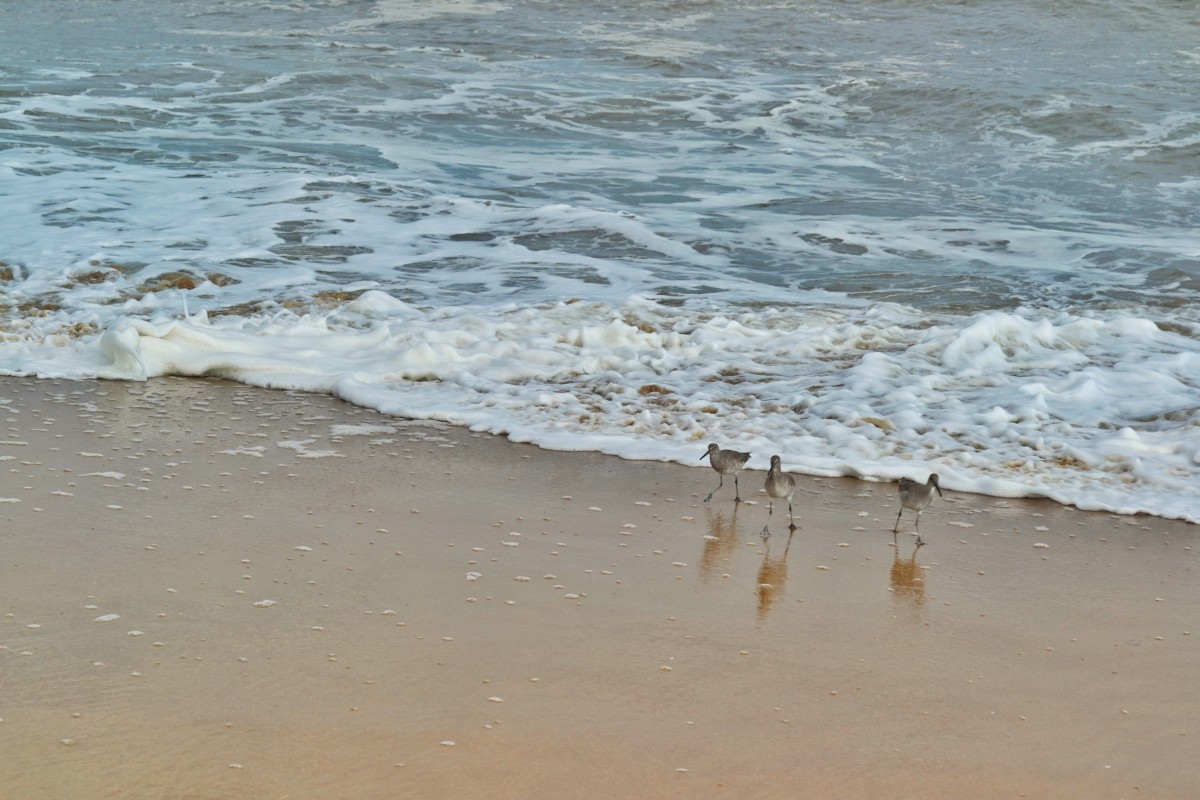
Tags: sea, coast, sand, ocean, shore, material, body of water, mudflat